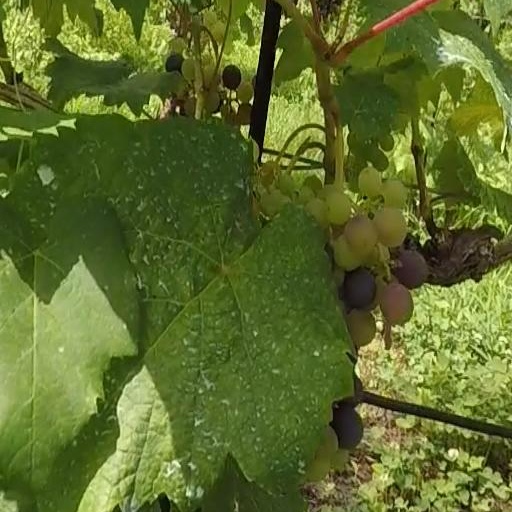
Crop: grape